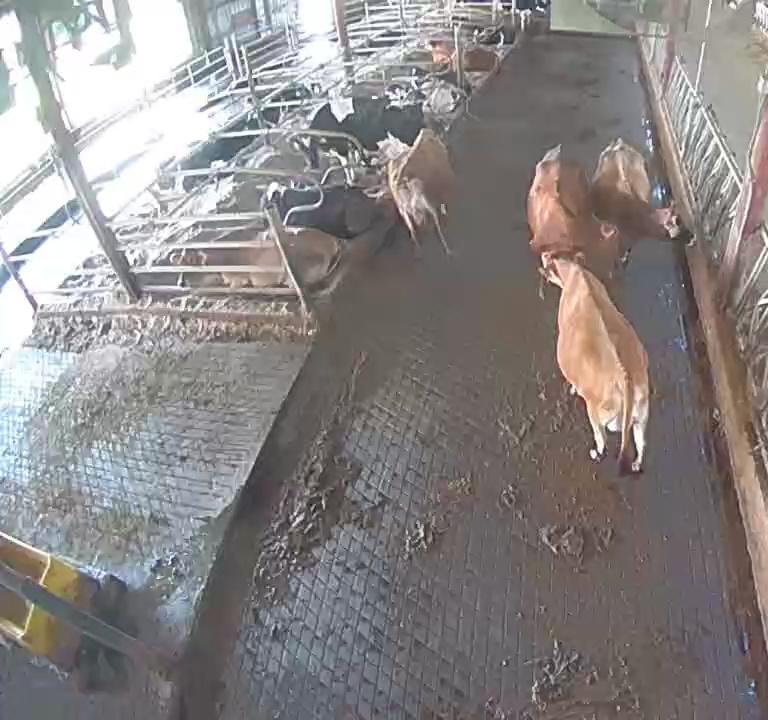
Number of cows: 9